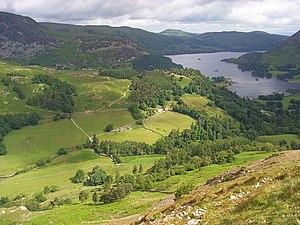
Le Rallye de Grande-Bretagne 1977, disputé du 20 au 24 novembre 1977, est la cinquante-deuxième manche du championnat du monde des rallyes courue depuis 1973 et la onzième et dernière manche du championnat du monde des rallyes 1977. C'est également la dix-neuvième des vingt épreuves de la Coupe FIA 1977 des pilotes de rallye, nouvellement créée.